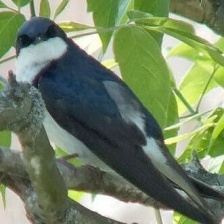
Species: TREE SWALLOW
Scientific name: TACHYCINETA BICOLOR